Robin Duval

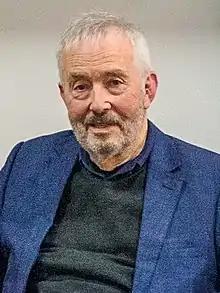
Duval in 2021

Robin Arthur Philip Duval (born 1941) was Director of the British Board of Film Classification, (the "Film Censor"), from 1999 to 2004.